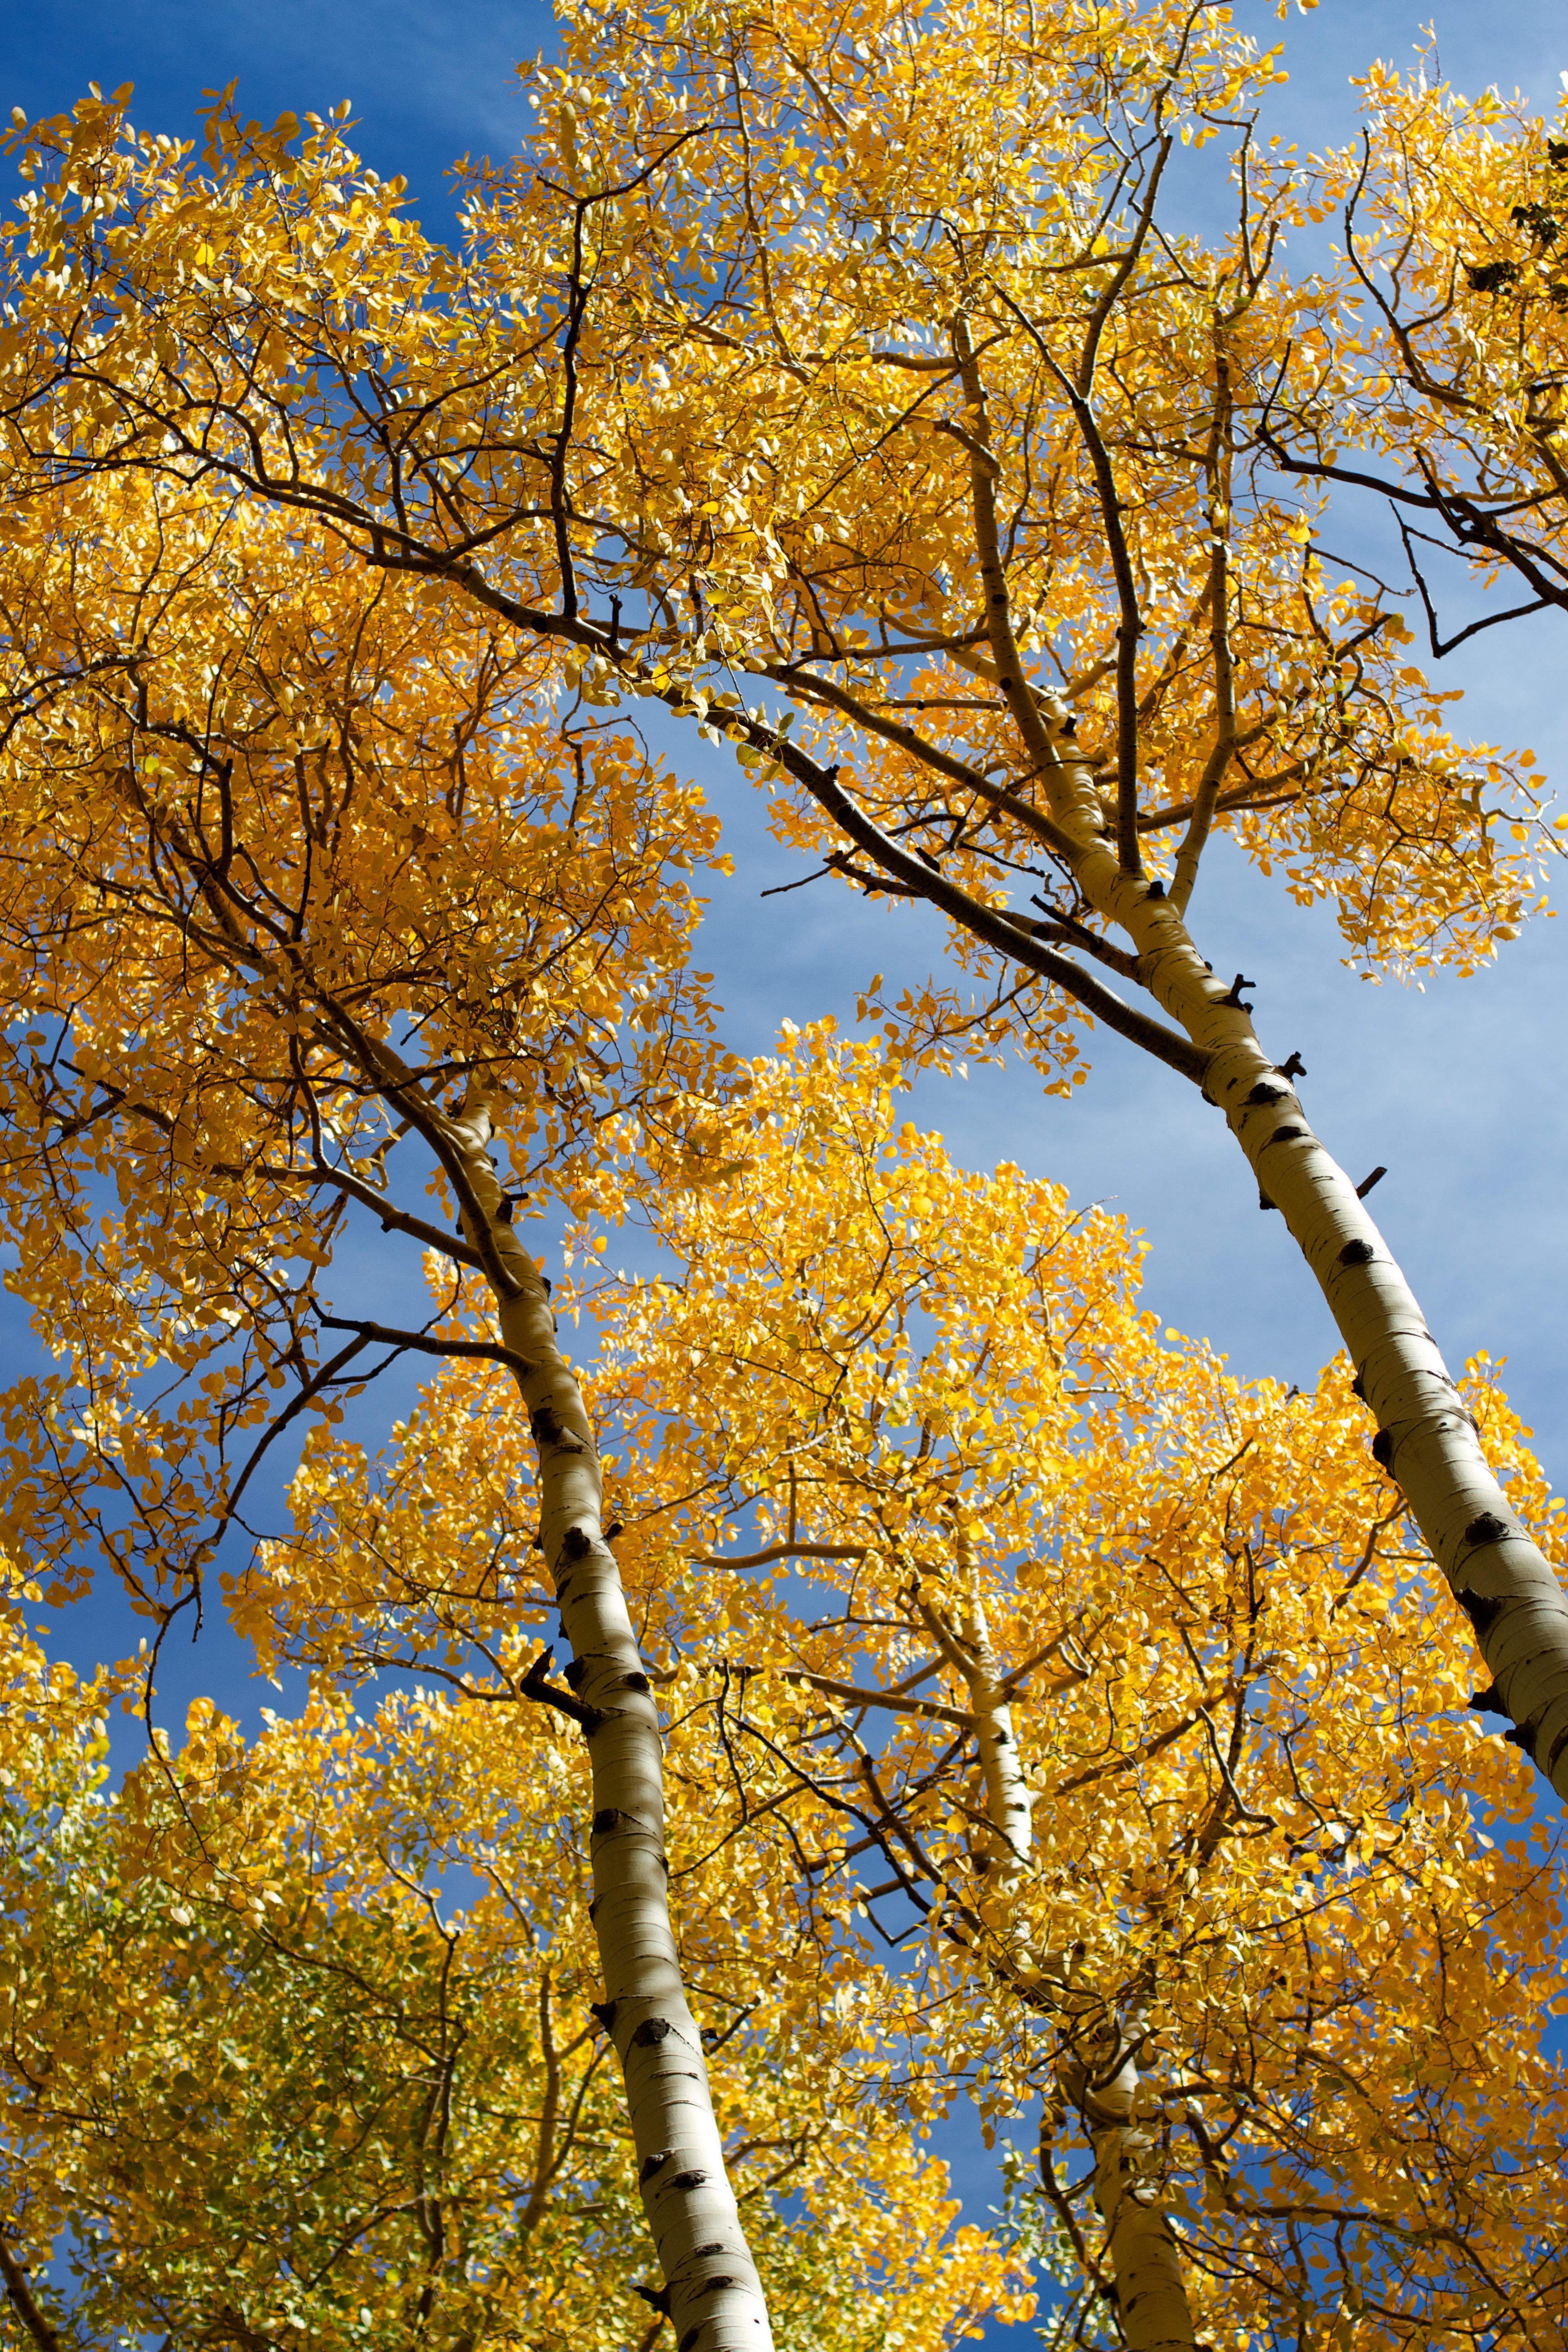
tree, branch, blossom, plant, sunlight, leaf, flower, autumn, yellow, season, deciduous, aspen, maidenhair tree, woody plant